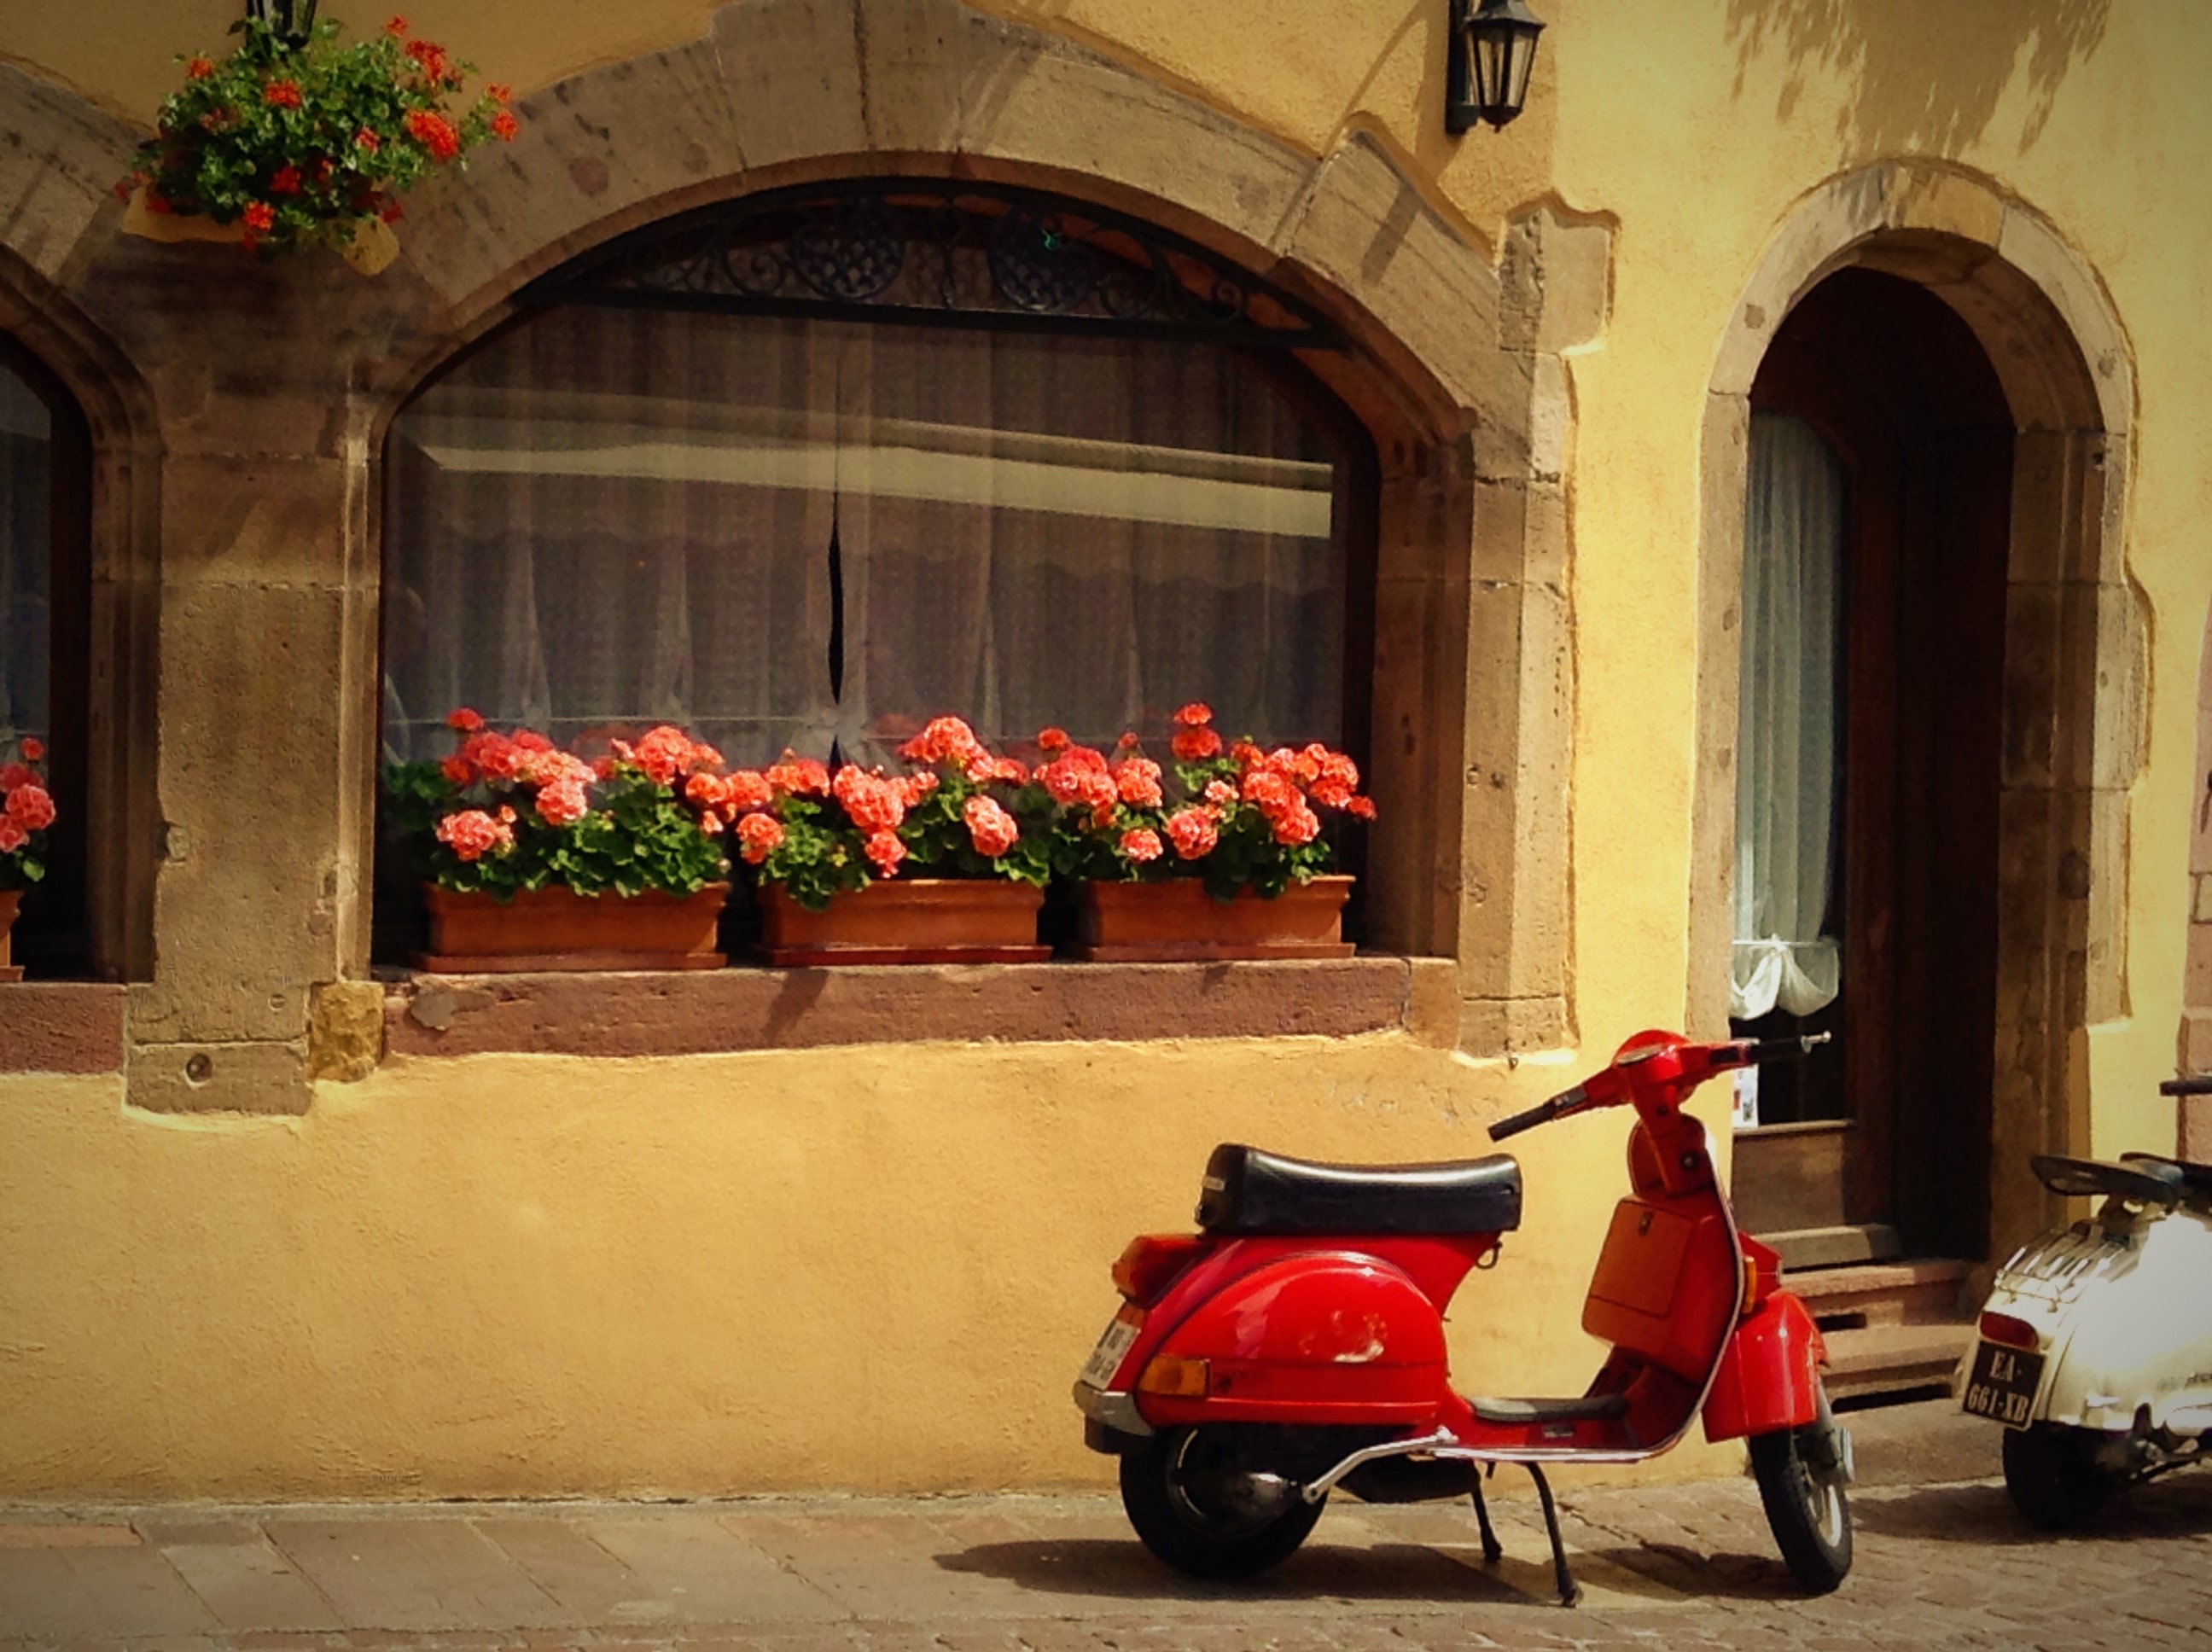
street, house, window, transport, europe, arch, red, facade, french, italian, red scooter, old european town